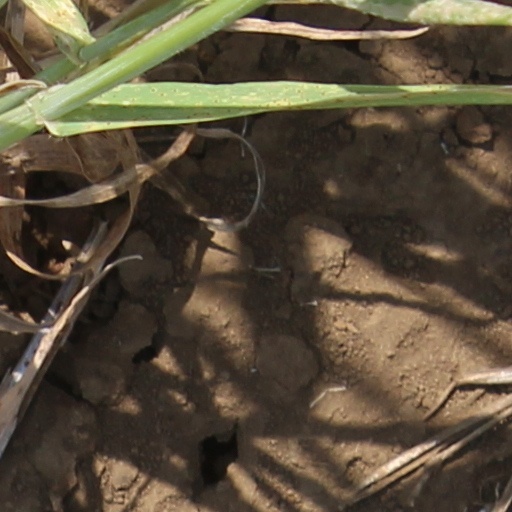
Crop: wheat